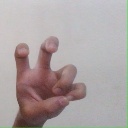
अक्षर: छ